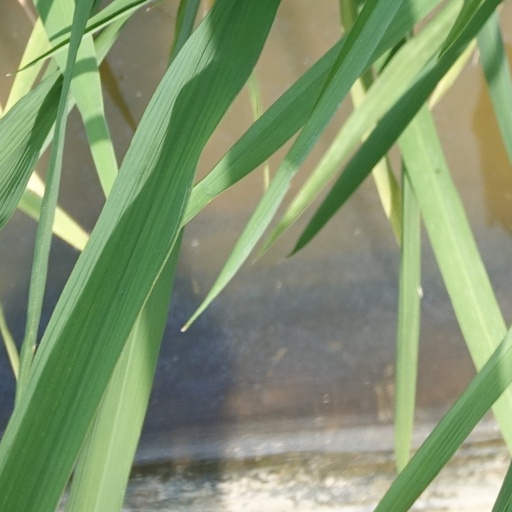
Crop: rice